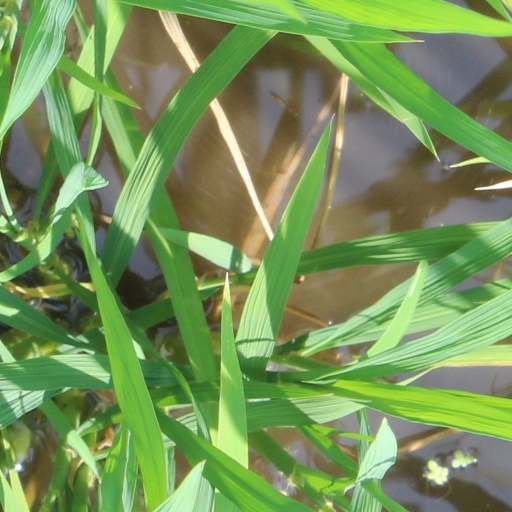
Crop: rice